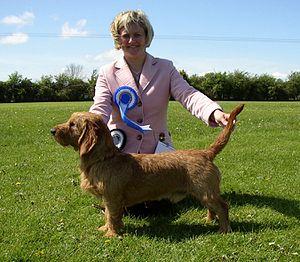
Le basset fauve de Bretagne est une race de chien de chasse originaire de Bretagne. C'est un chien de type basset, à la robe fauve unicolore. Très populaire au XIXᵉ siècle dans sa région d'origine, il a acquis sa renommée nationale dans les 30 dernières années du XXᵉ siècle. La race est utilisée comme chien de chasse et est notamment réputée pour la chasse au lapin.